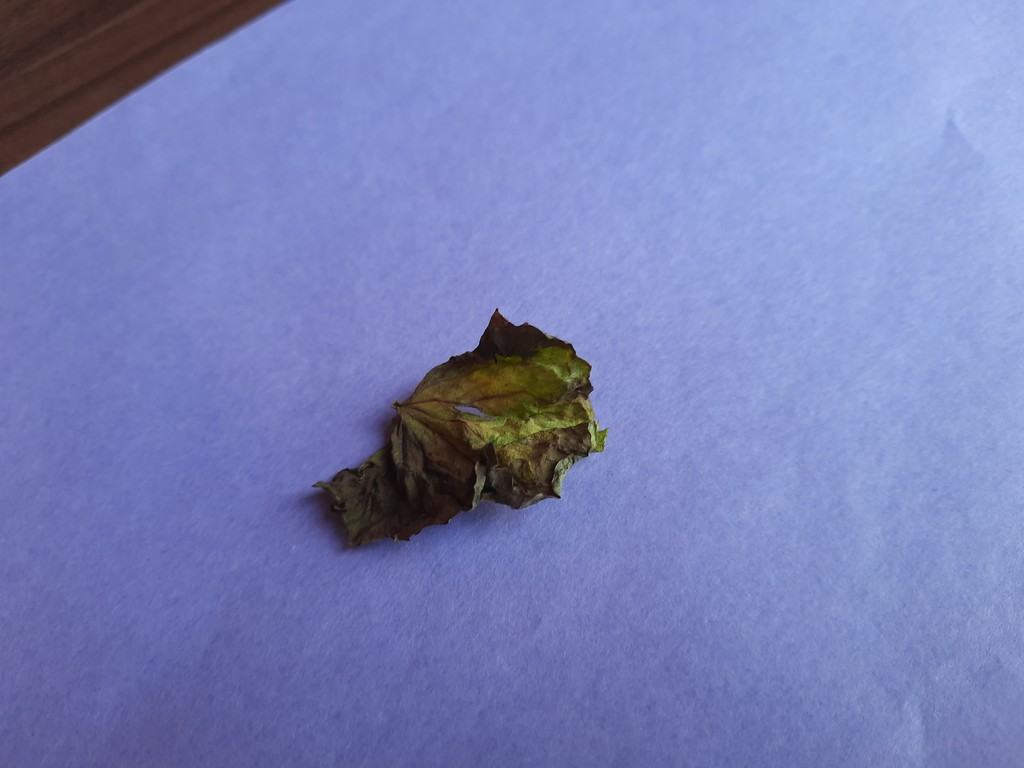
Label: Dried